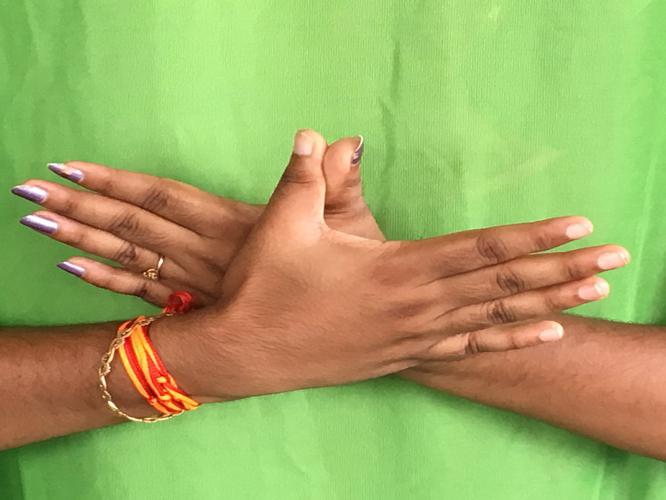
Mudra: Garuda
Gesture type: double_hand